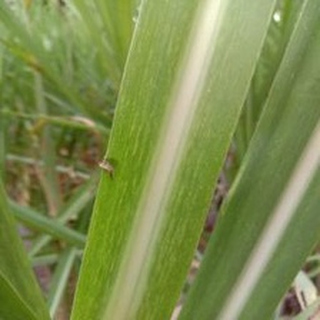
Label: sugarcane_mosaic